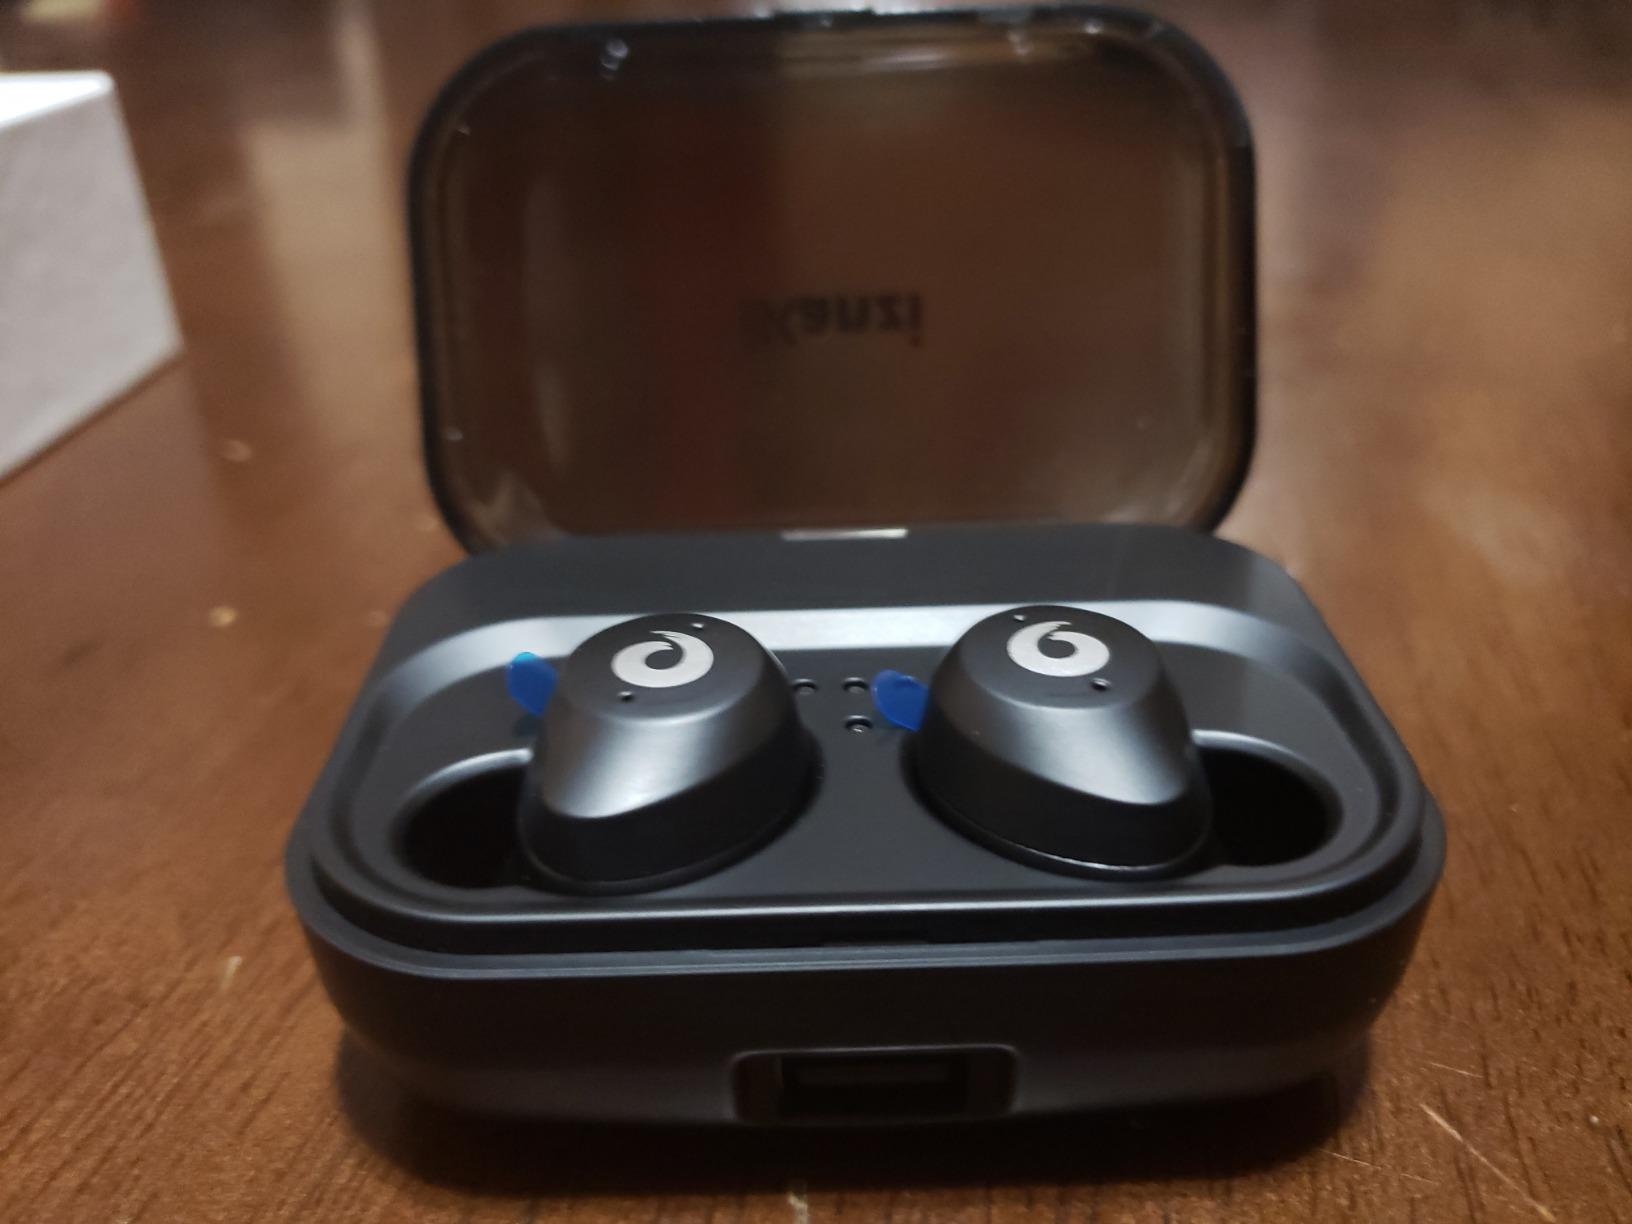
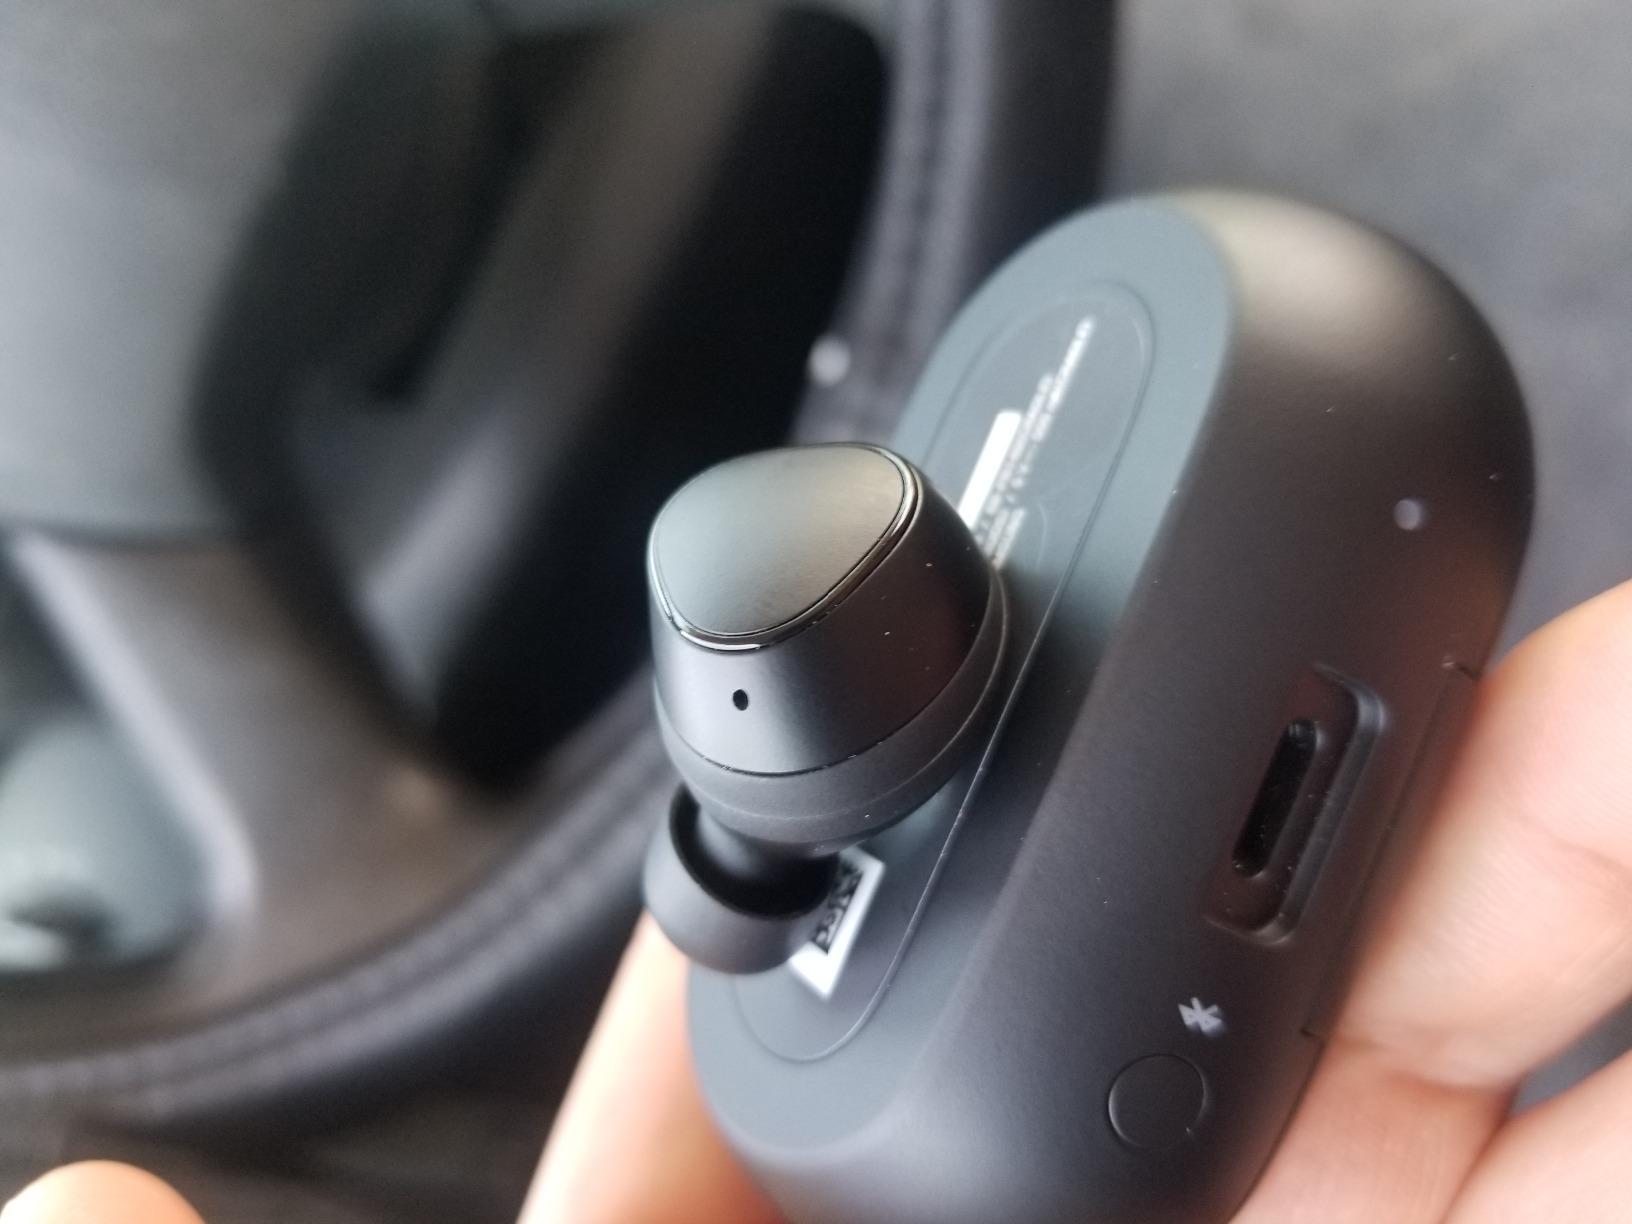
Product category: earbuds
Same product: no